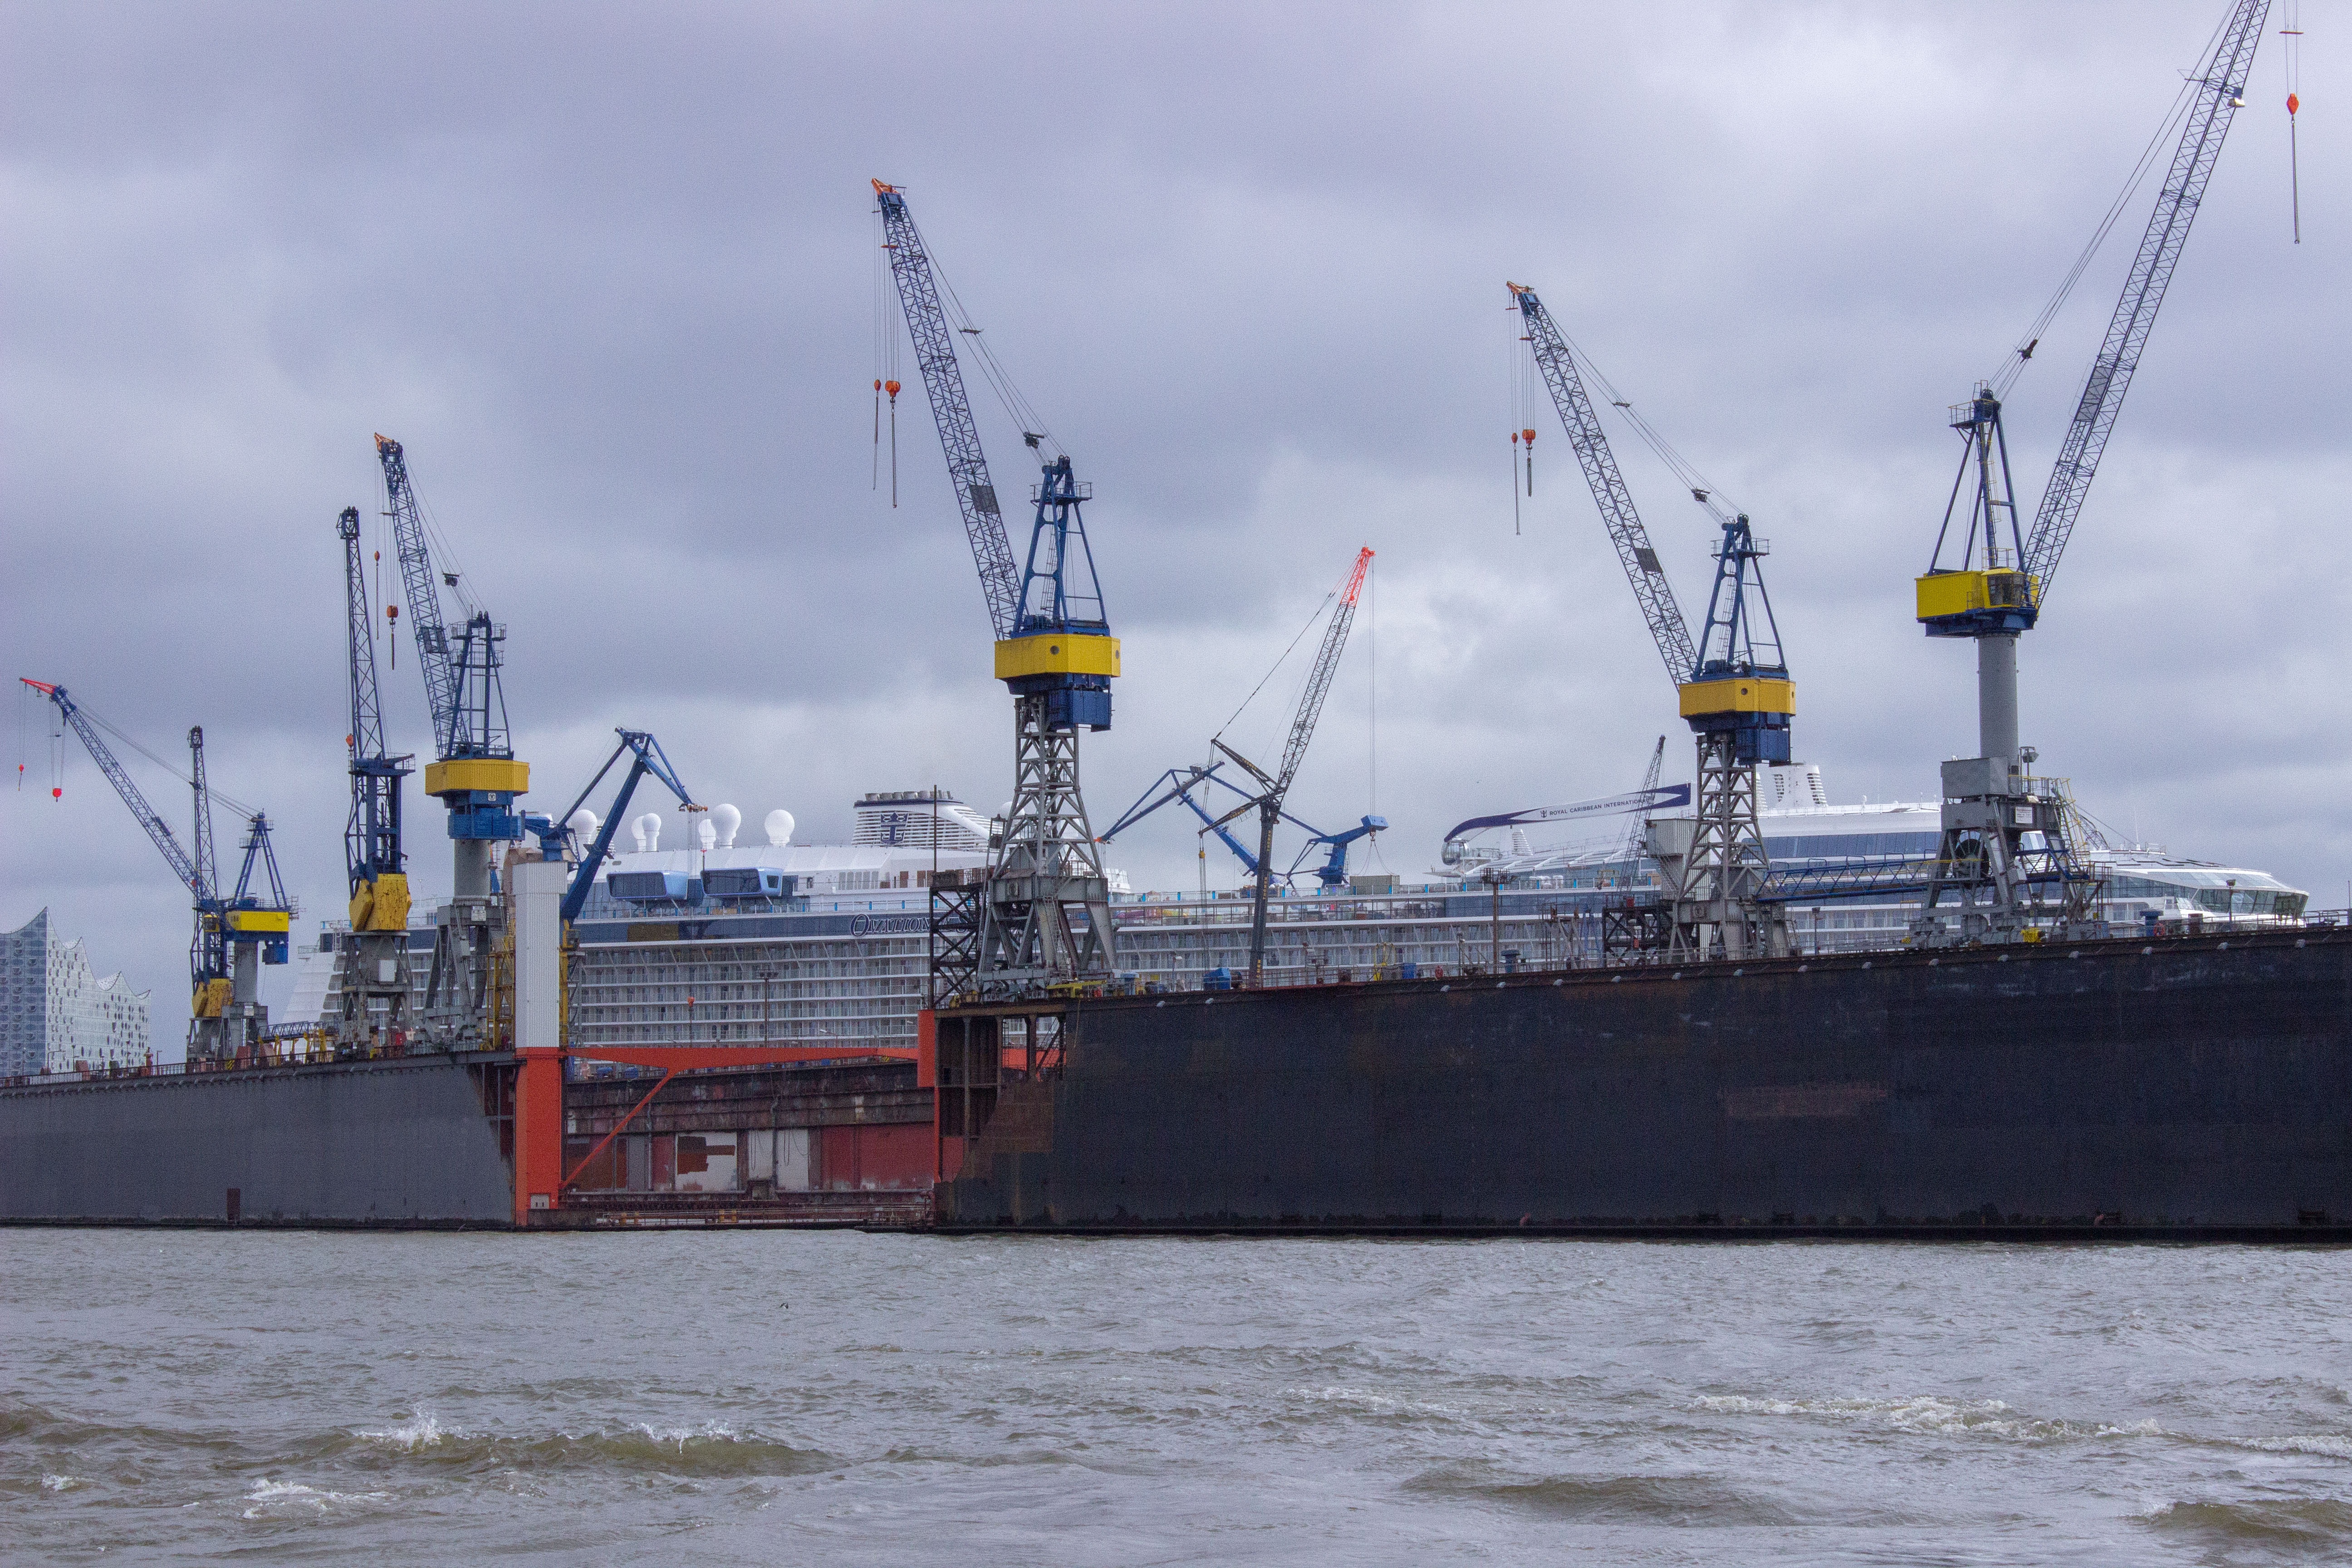
sea, ocean, ship, transport, vehicle, harbor, port, arctic, cargo ship, pontoon, infrastructure, crane, channel, watercraft, elbe, hamburg, hamburg port, container ship, landungsbr cken, freight transport, ovation seas, tank ship, bulk carrier, jackup rig, offshore drilling, crane vessel floating